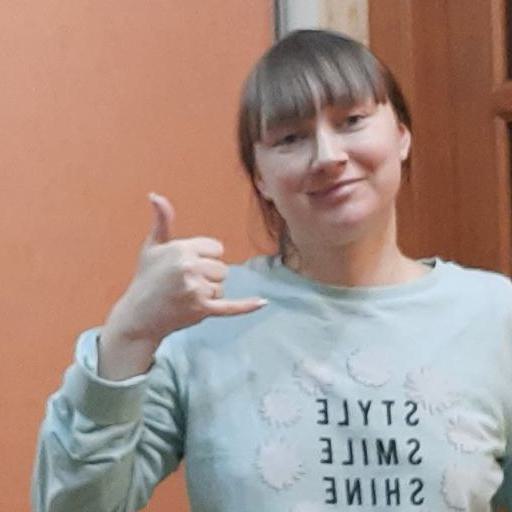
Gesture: call